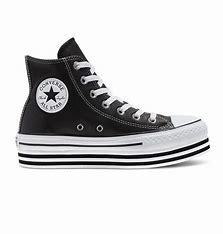
Brand: Converse
Model: Chuck Taylor All Star Platform